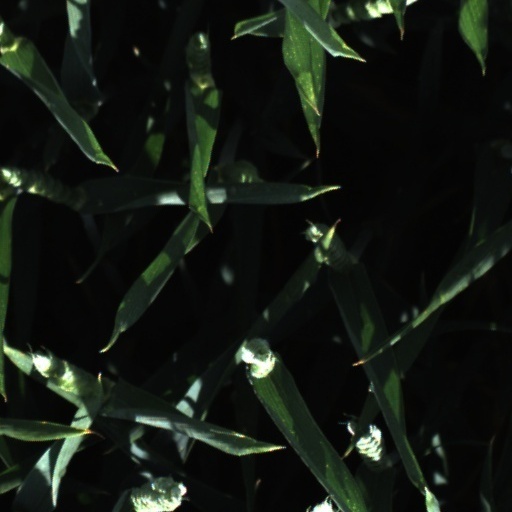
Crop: wheat